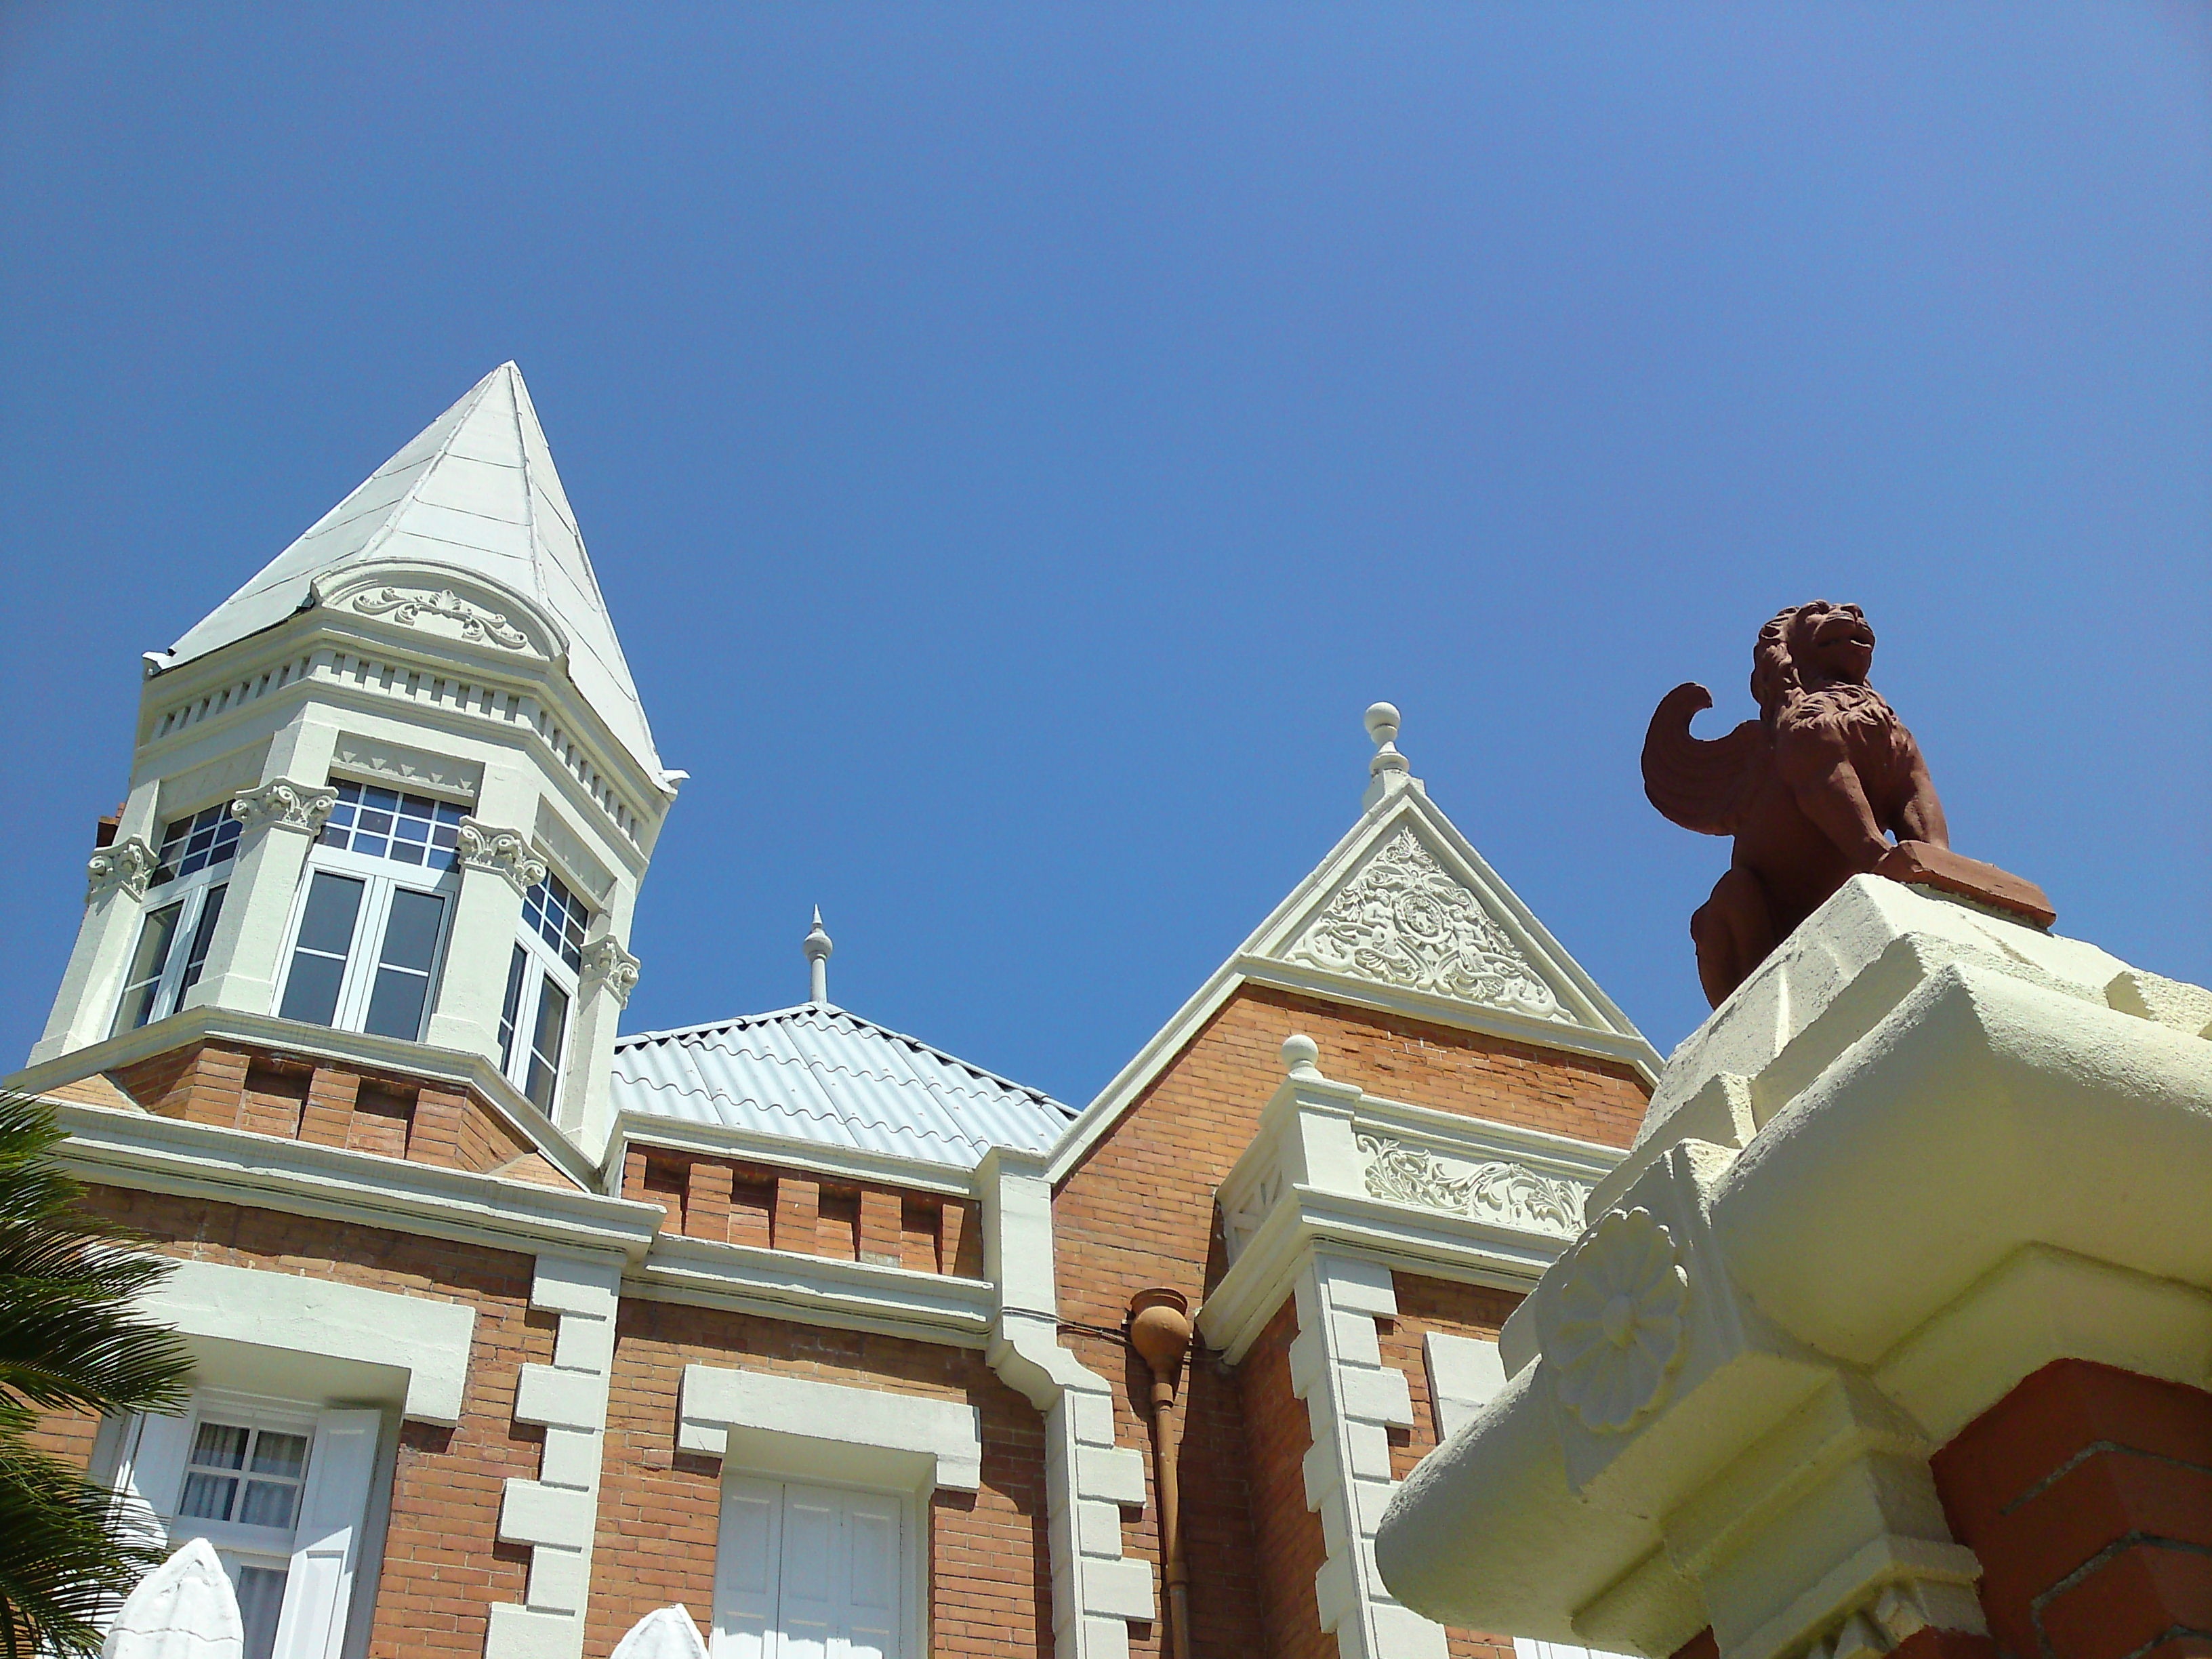
house, building, palace, monument, vacation, travel, tower, landmark, facade, tourism, place of worship, greece, mytilene, lesvos